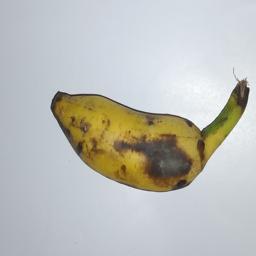
Banana variety: Champa Kola